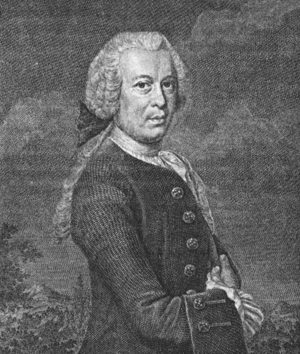
La Cristatelle, dont le nom scientifique est Cristatella mucedo est un petit animal aquatique colonial.